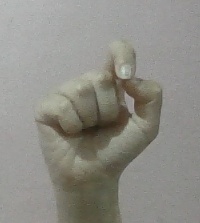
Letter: fa